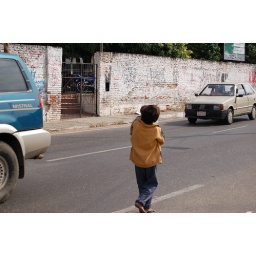
boys in road in Asuncion